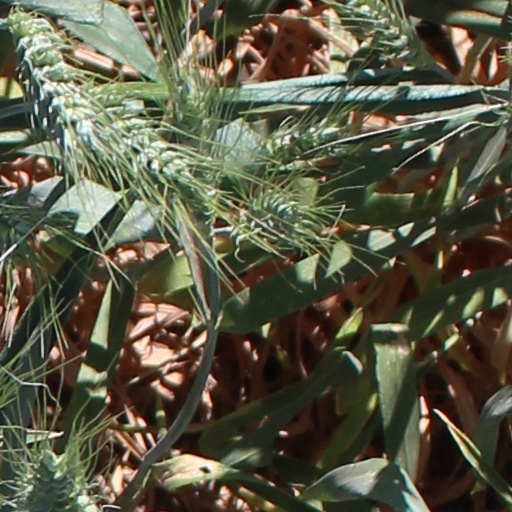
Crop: wheat